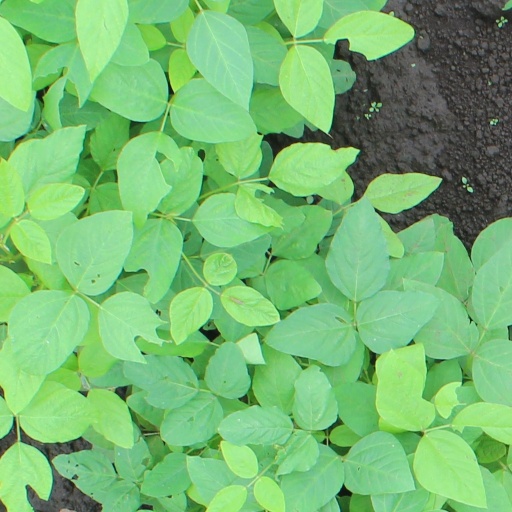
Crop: soybean